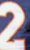
Number: 2